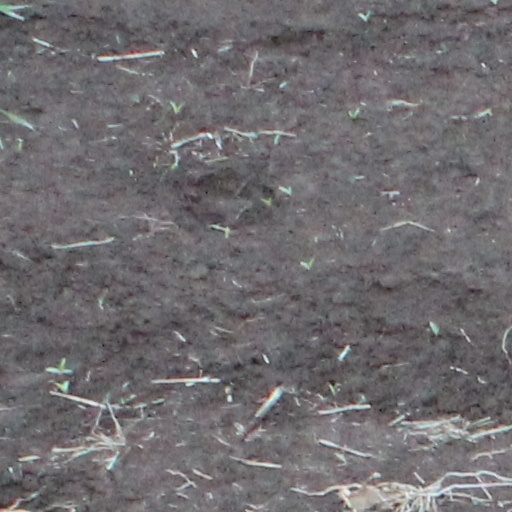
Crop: wheat